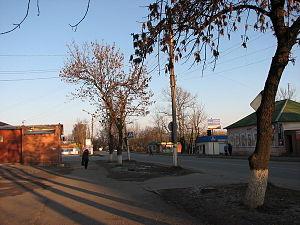
Fatej est une ville de l'oblast de Koursk, en Russie, et le centre administratif du raïon de Fatej. Sa population s'élevait à 5 994 habitants en 2016.